Northern Lights (Death Cab for Cutie song)

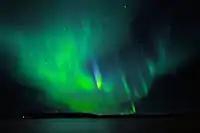
The song references the aurora borealis.

The song became the band's sixth number one hit on "Billboard" Adult Alternative Songs chart; the song rose to the position in the week ending February 9, 2019. The band promoted the song with a performance on "Late Night with Seth Meyers" on January 22, 2019.